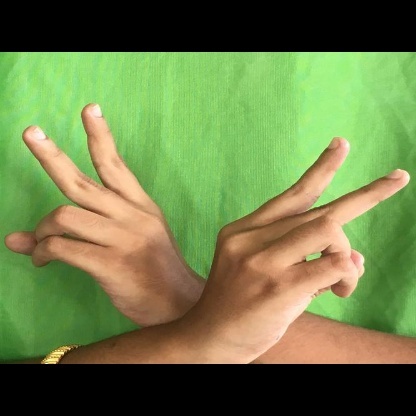
Mudra: Kartariswastika